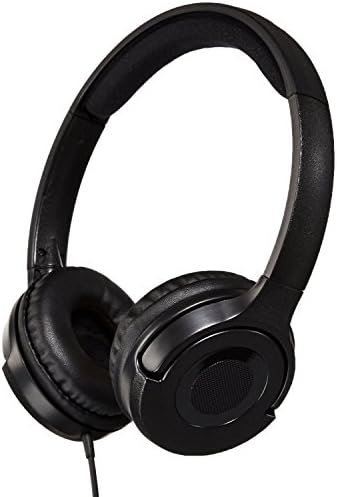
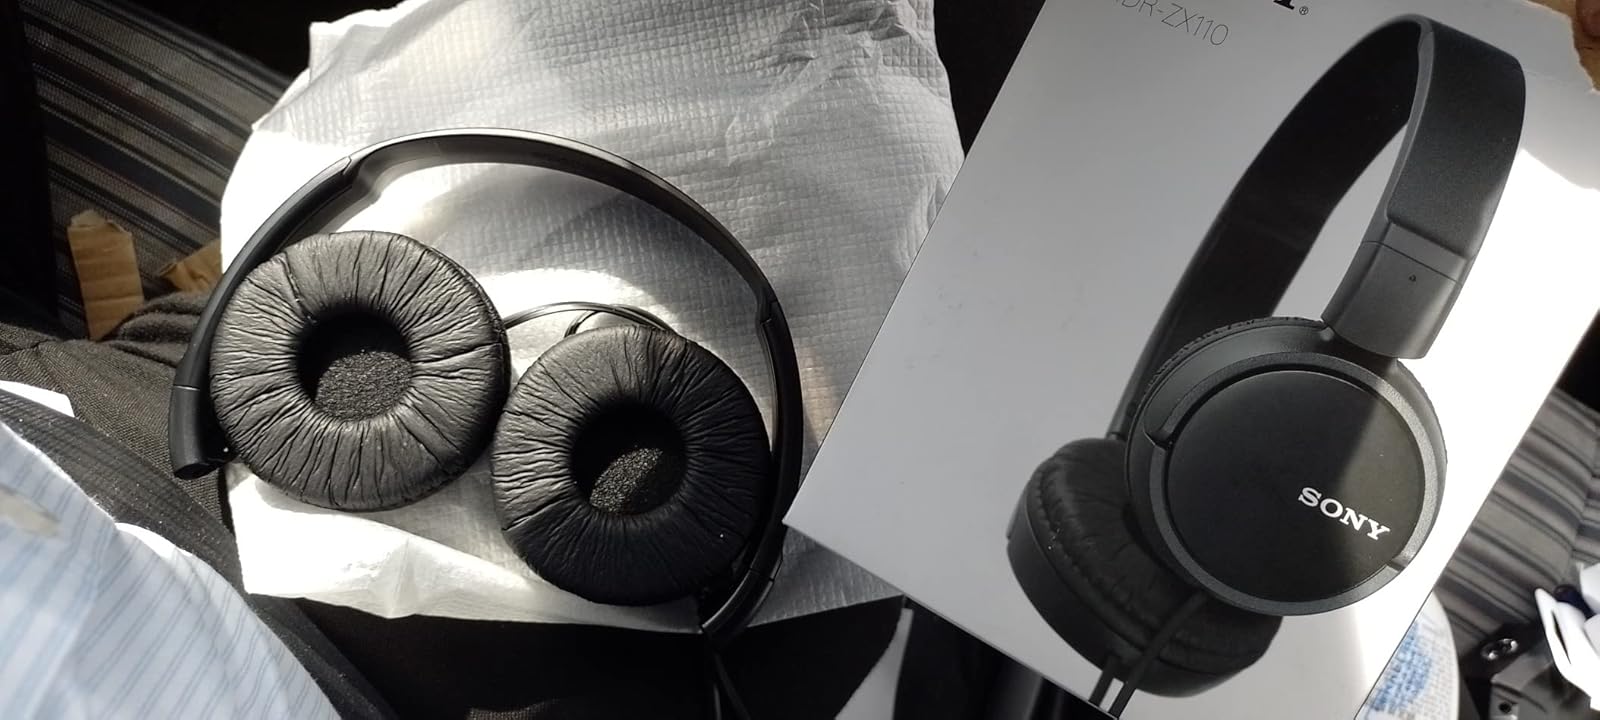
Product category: headphones
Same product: no